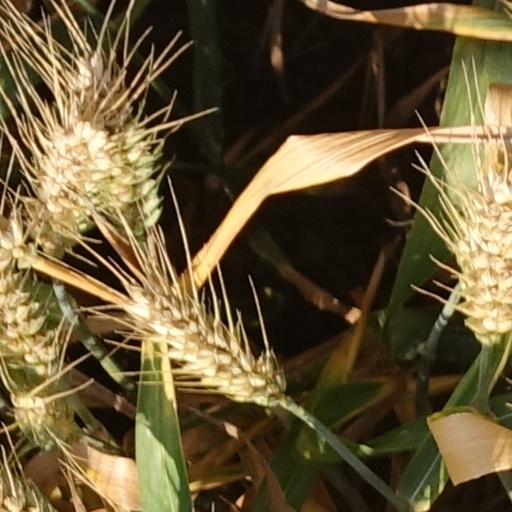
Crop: wheat